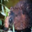
Label: beaver